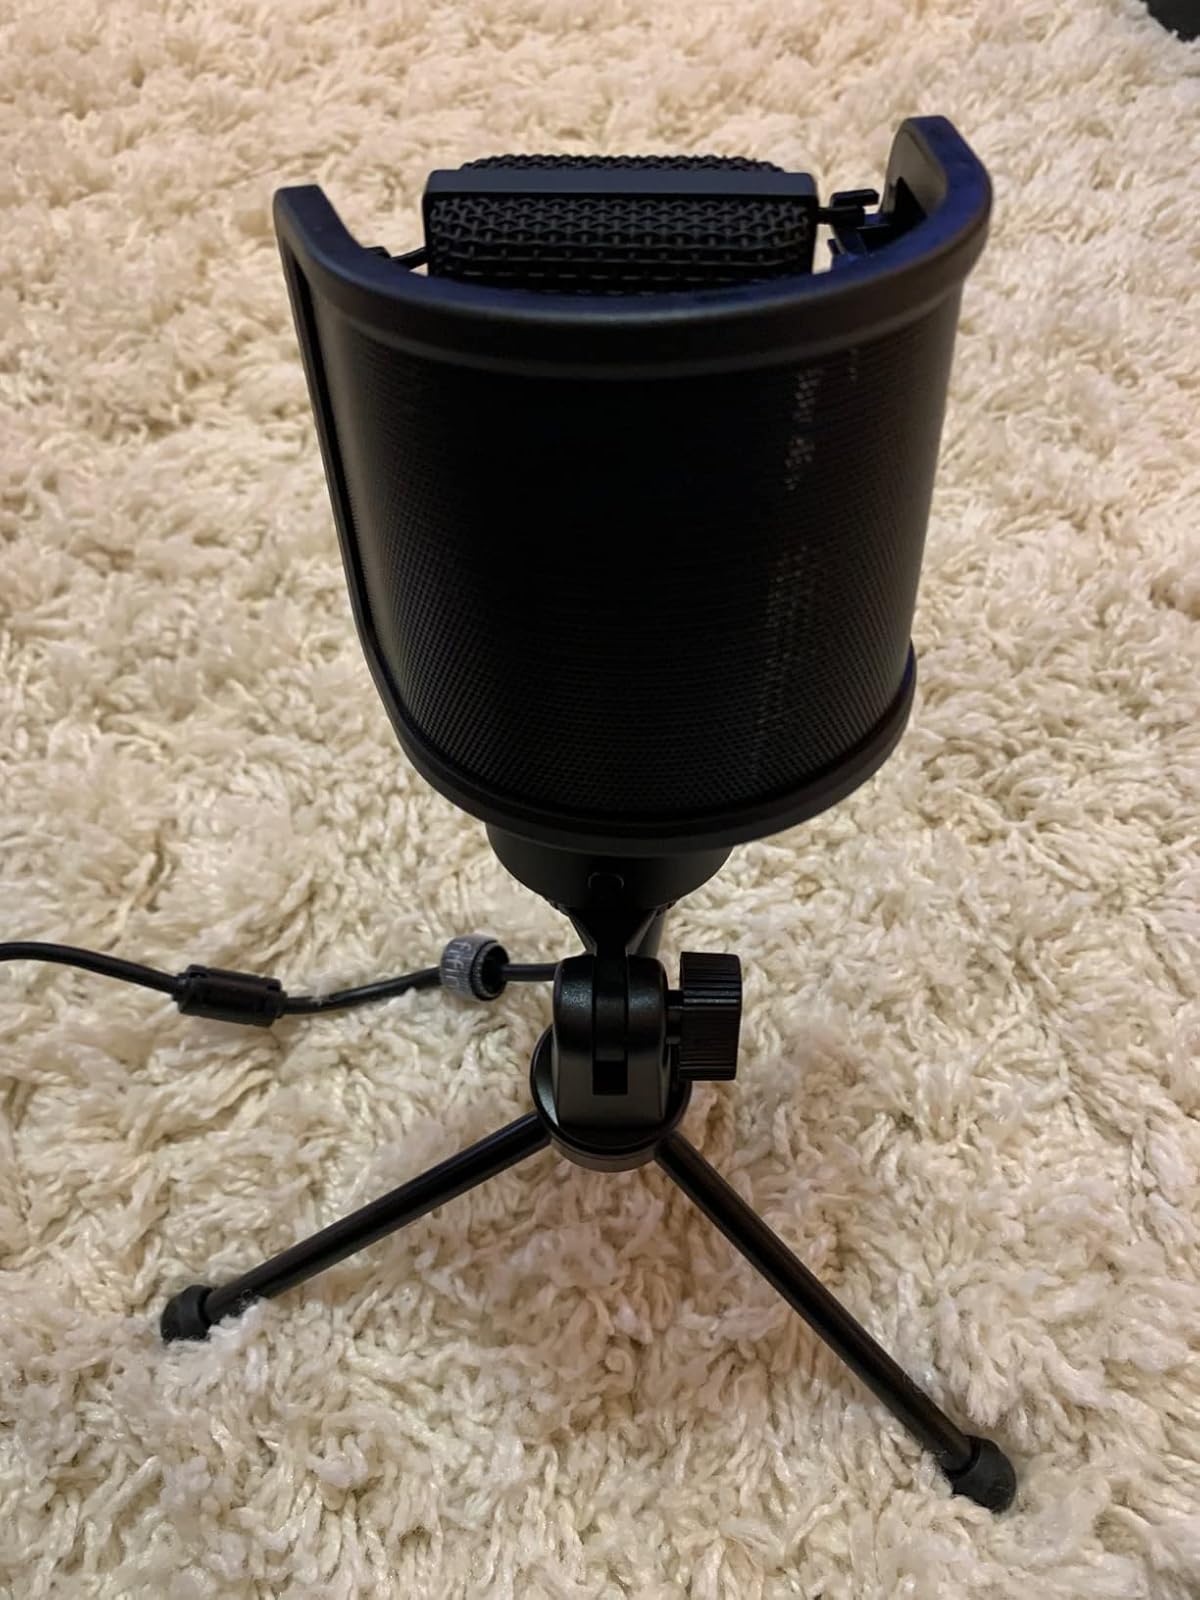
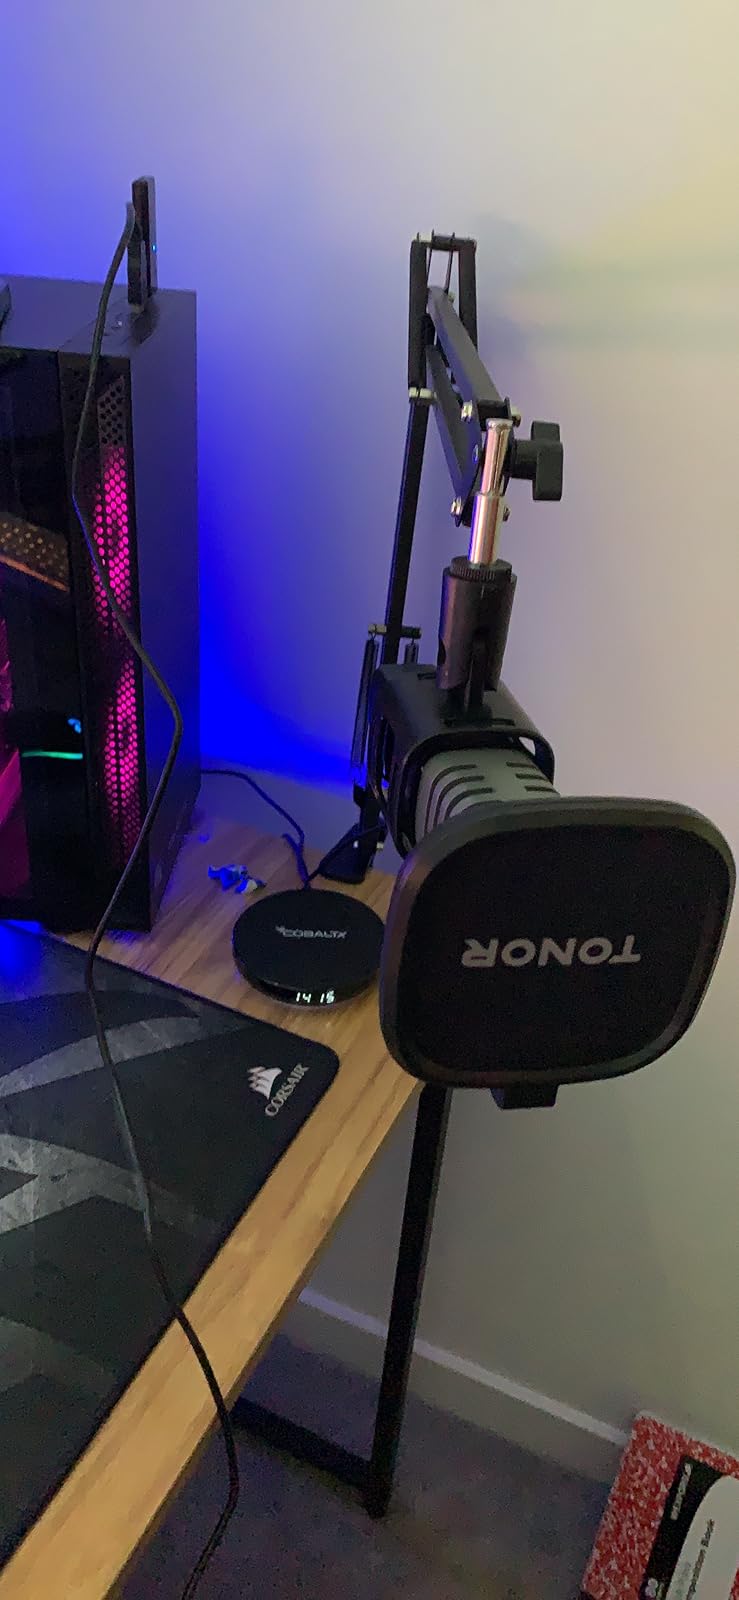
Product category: microphone
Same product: no